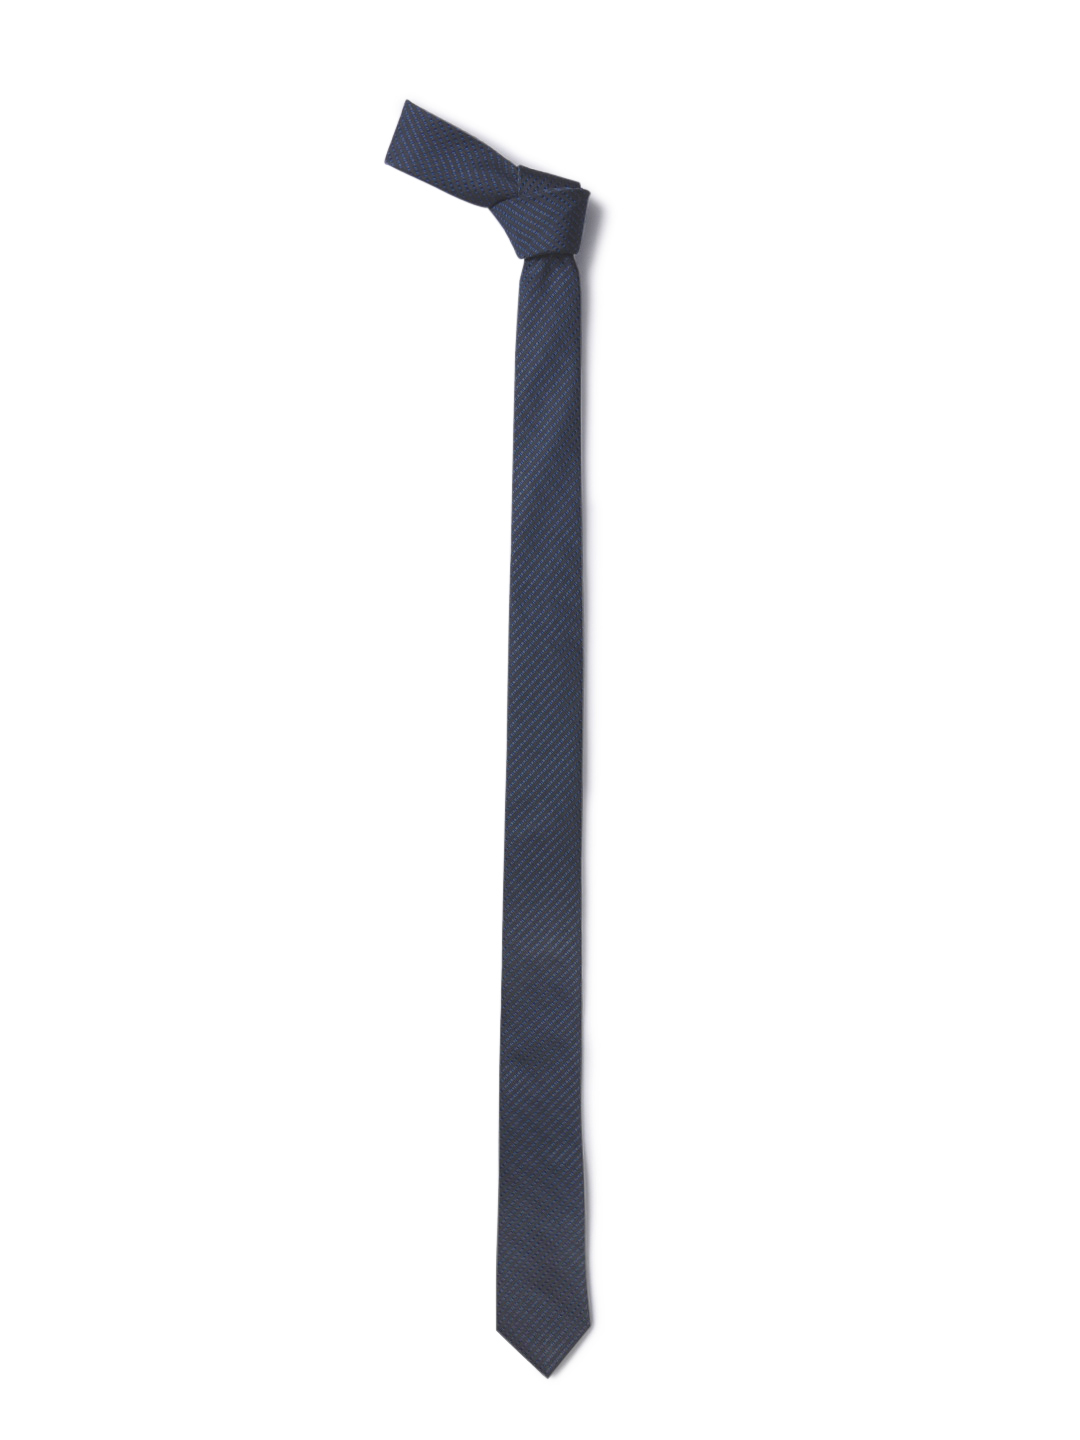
Reid & Taylor Men Grey Tie
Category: Accessories / Ties / Ties
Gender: Men
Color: Grey
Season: Summer 2012
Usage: Formal